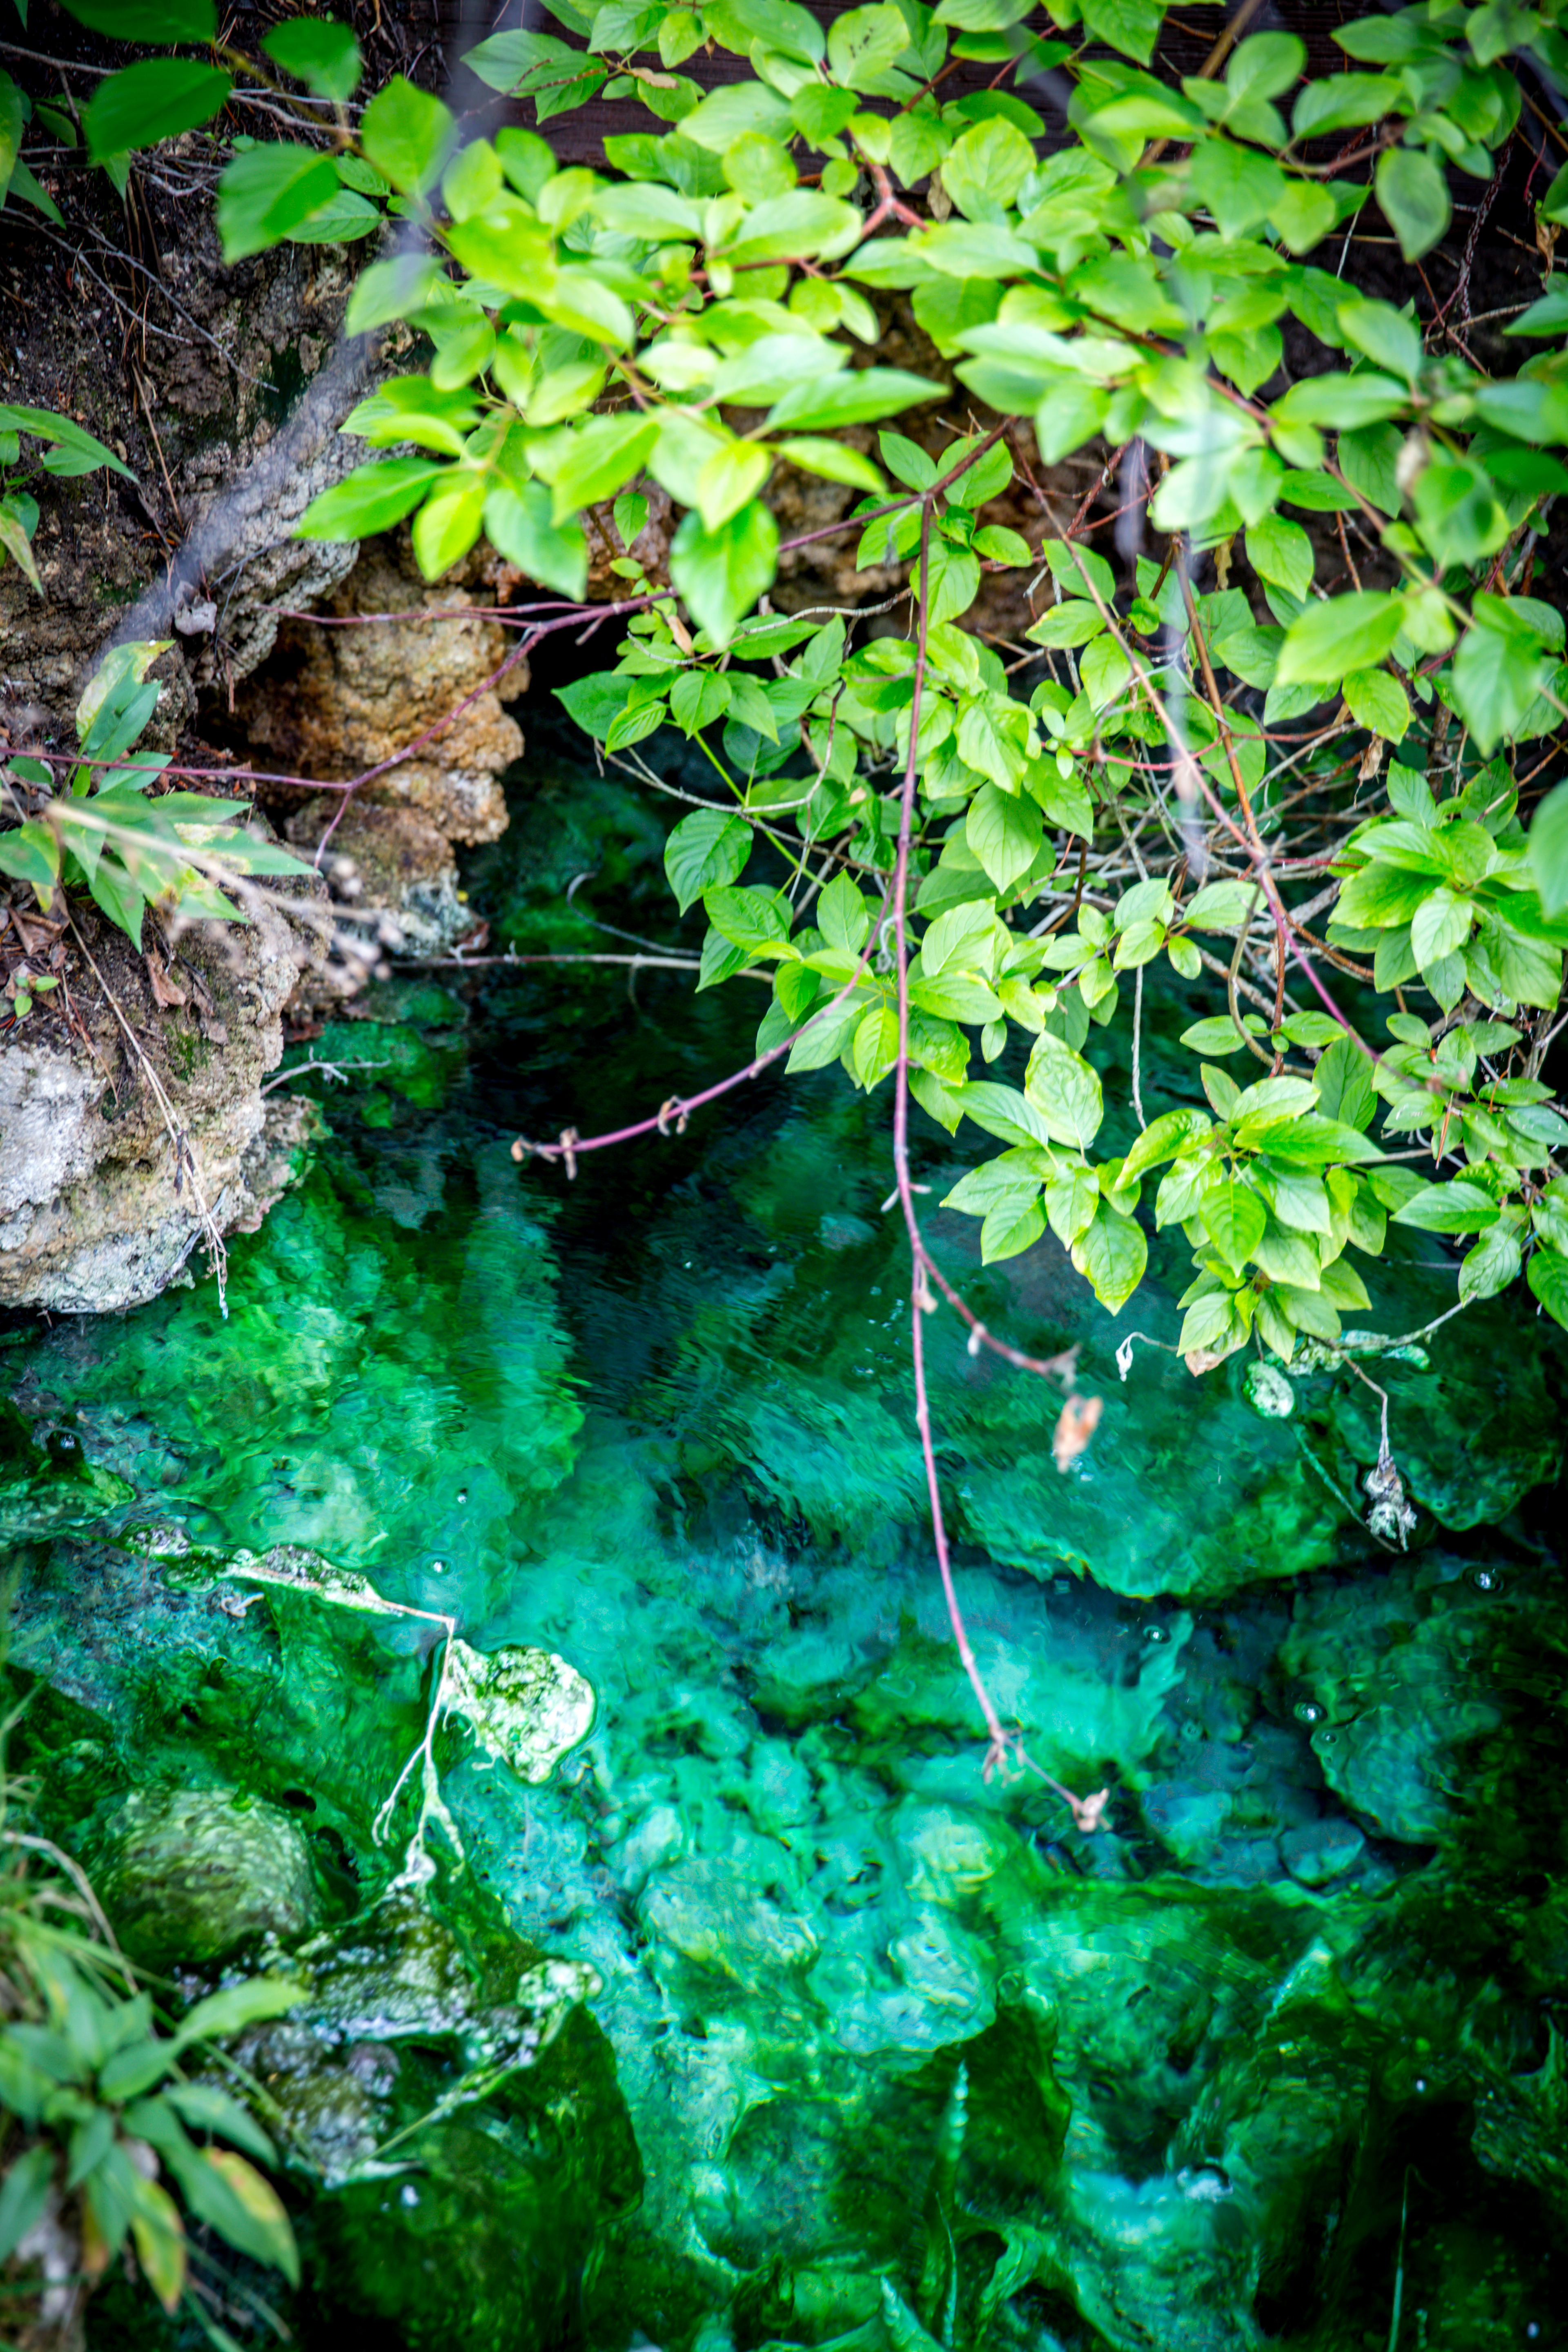
tree, water, nature, forest, branch, sunlight, leaf, flower, pond, stream, green, jungle, botany, rocky, plants, body of water, leaves, outdoors, vegetation, rainforest, woodland, habitat, water feature, old growth forest, natural environment